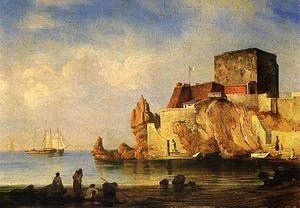
La Principauté de Pontinha ou Principauté de l'îlot de Pontinha, est une micronation, située sur un îlot rocheux de 178 m², à 70 m au large de la ville de Funchal, sur l'île de Madère. La Principauté a officialisé son indépendance en 2007 et son souverain, propriétaire de l'îlot, est Renato Barros, auto-promu Prince Don Renato Barros 1ᵉʳ, Prince de l'Îlot de Pontinha et Électeur de Portugal.
Auguste Borget né à Issoudun le 25 août 1808 et mort à Bourges le 25 octobre 1877 est un peintre, dessinateur, illustrateur et écrivain voyageur français.